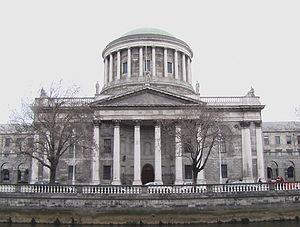
Four Courts (Palais de Justice de Dublin), construit entre 1796 et 1802